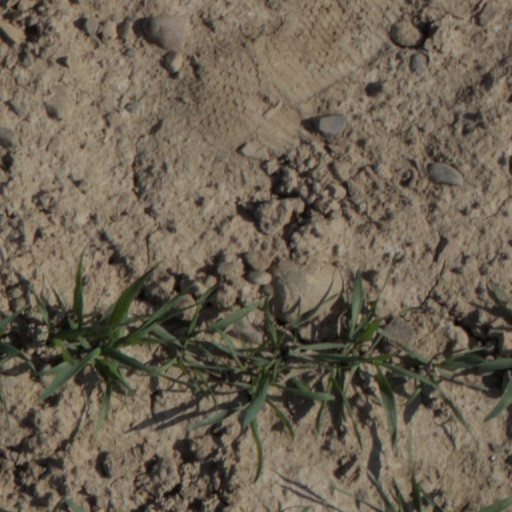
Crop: wheat